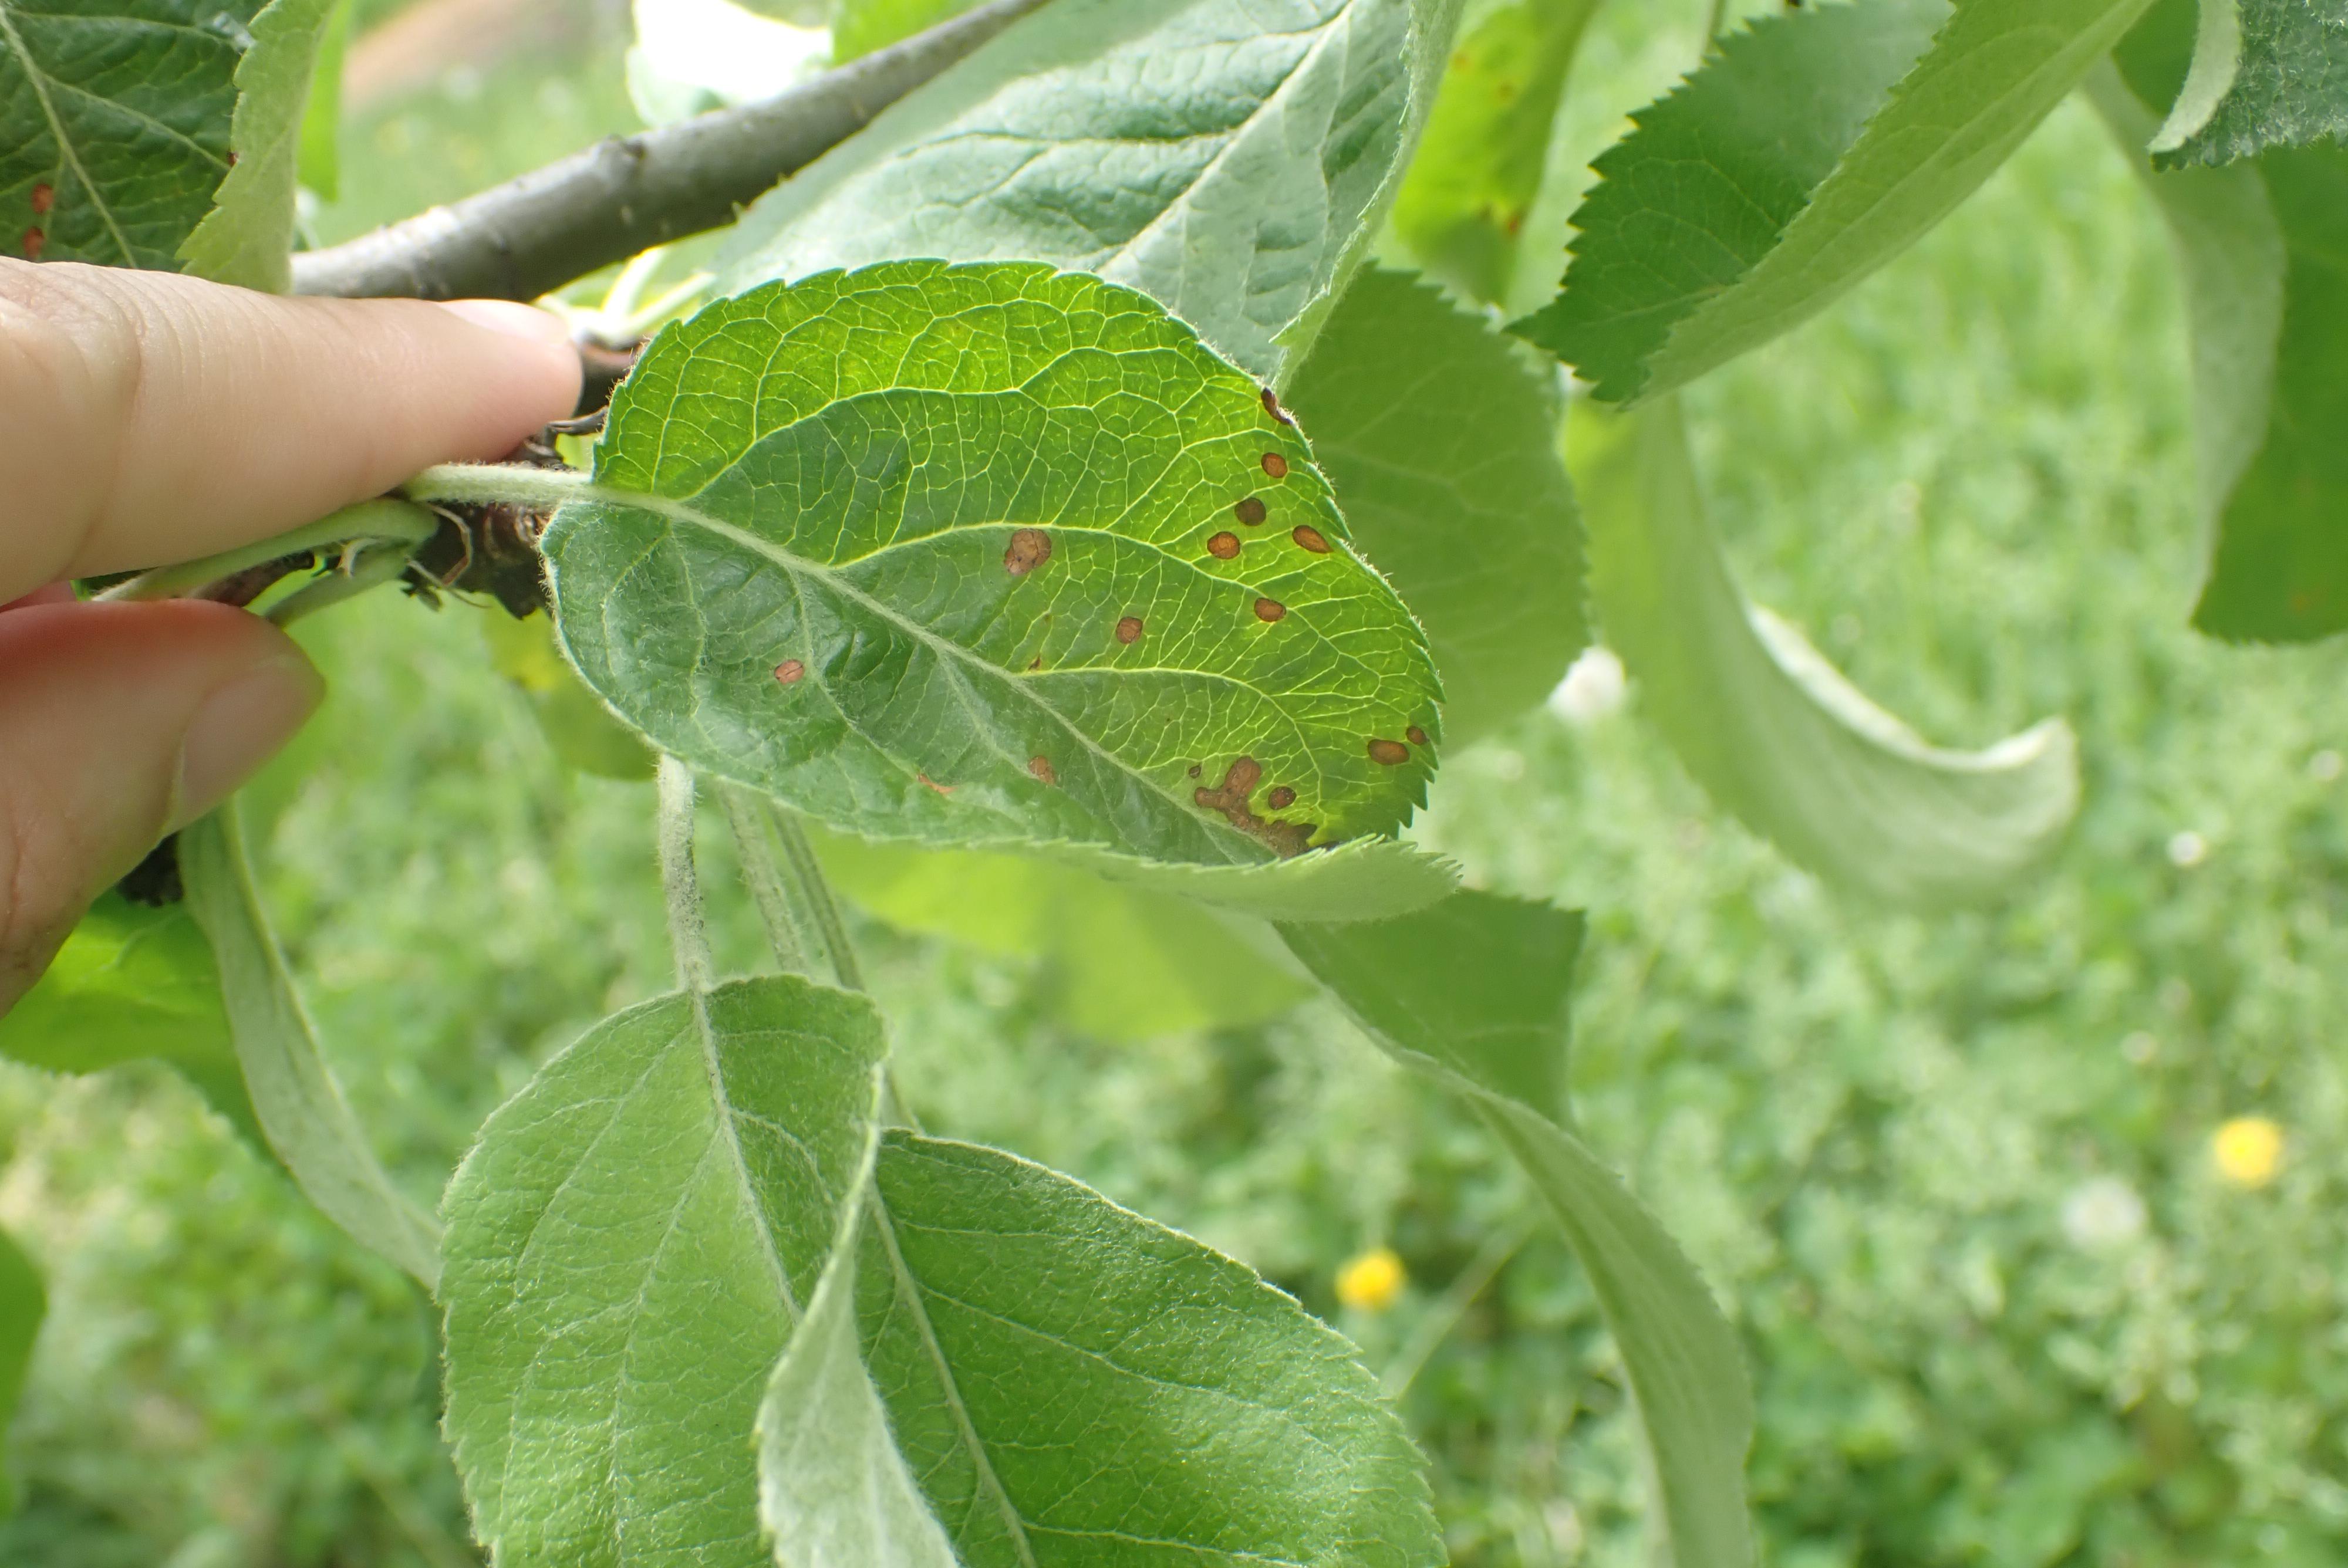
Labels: frog_eye_leaf_spot